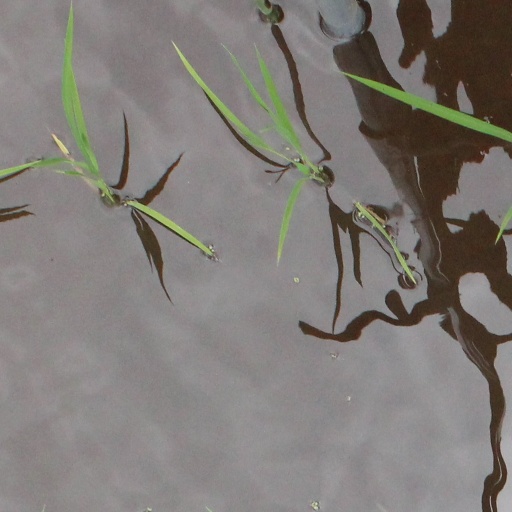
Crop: rice